Battle of Remagen

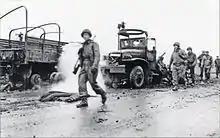
American GIs pass trucks destroyed by German artillery on 11 March 1945 near Remagen.

On 14 March Hitler ordered SS General Hans Kammler to attack the bridge with V2 ballistic missiles. The German General Staff was shocked that Hitler would order the use of the inaccurate weapons on German soil when they would very likely kill German citizens and troops. On 17 March, Batterie SS Abt. 500 at Hellendoorn in the Netherlands, about to the north, fired eleven V2 rockets at the bridge. It was their first and only use against a tactical target and the only time they were fired on a German target during the war. The inaccurate missiles landed as far away as Cologne, to the north. One struck the town of Oedingen, destroying a number of buildings, killing three U.S. GIs and a number of German residents, and wounding many others. One missile struck the 284th Engineer Combat Battalion's Command Post in Remagen at 12:20 pm, missing the bridge by about . Those present said it felt like an earthquake. The blast damaged or destroyed buildings in a radius, killing three soldiers and wounding 30 more.